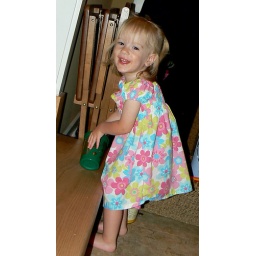
Maggie in flower dress